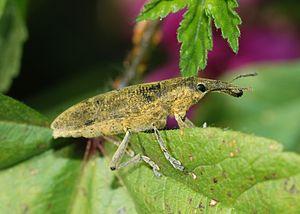
Un charançon de la famille des Curculionidae.
Lixus pulverulentus, ou en langue vernaculaire le charançon de la mauve, est une espèce d'insectes coléoptères de la famille des Curculionidae classée dans la tribu des Lixini que l'on rencontre en Europe jusqu'au bassin méditerranéen et à la péninsule Ibérique. Elle n'existe plus en Grande-Bretagne.